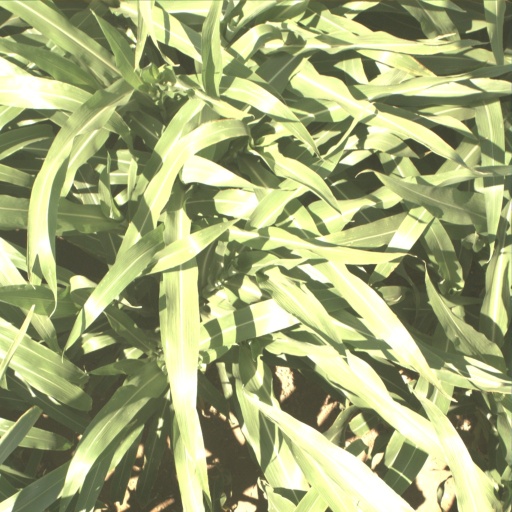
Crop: sorghum